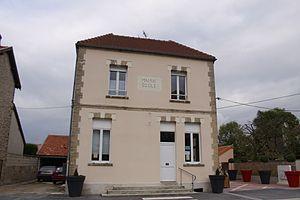
Village Ardennais
L'Écaille est une commune française située dans le département des Ardennes, en région Grand Est.